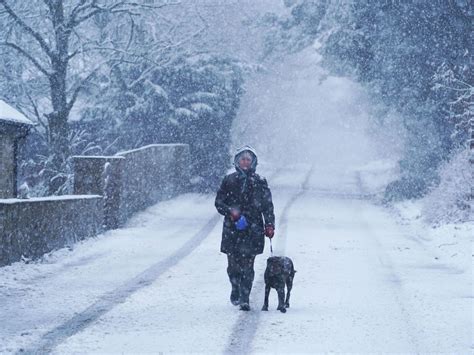
Weather: snow or frosty